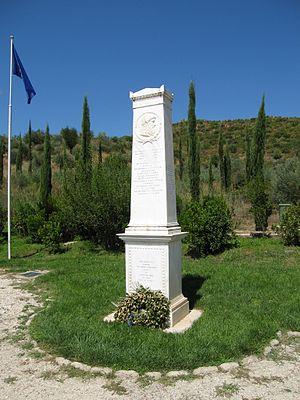
Pierre de Coubertin, baron de Coubertin, né le 1ᵉʳ janvier 1863 à Paris et mort le 2 septembre 1937 à Genève en Suisse, est un historien et pédagogue français fortement influencé par la culture anglo-saxonne qui a particulièrement milité pour l'introduction du sport dans les établissements scolaires français.